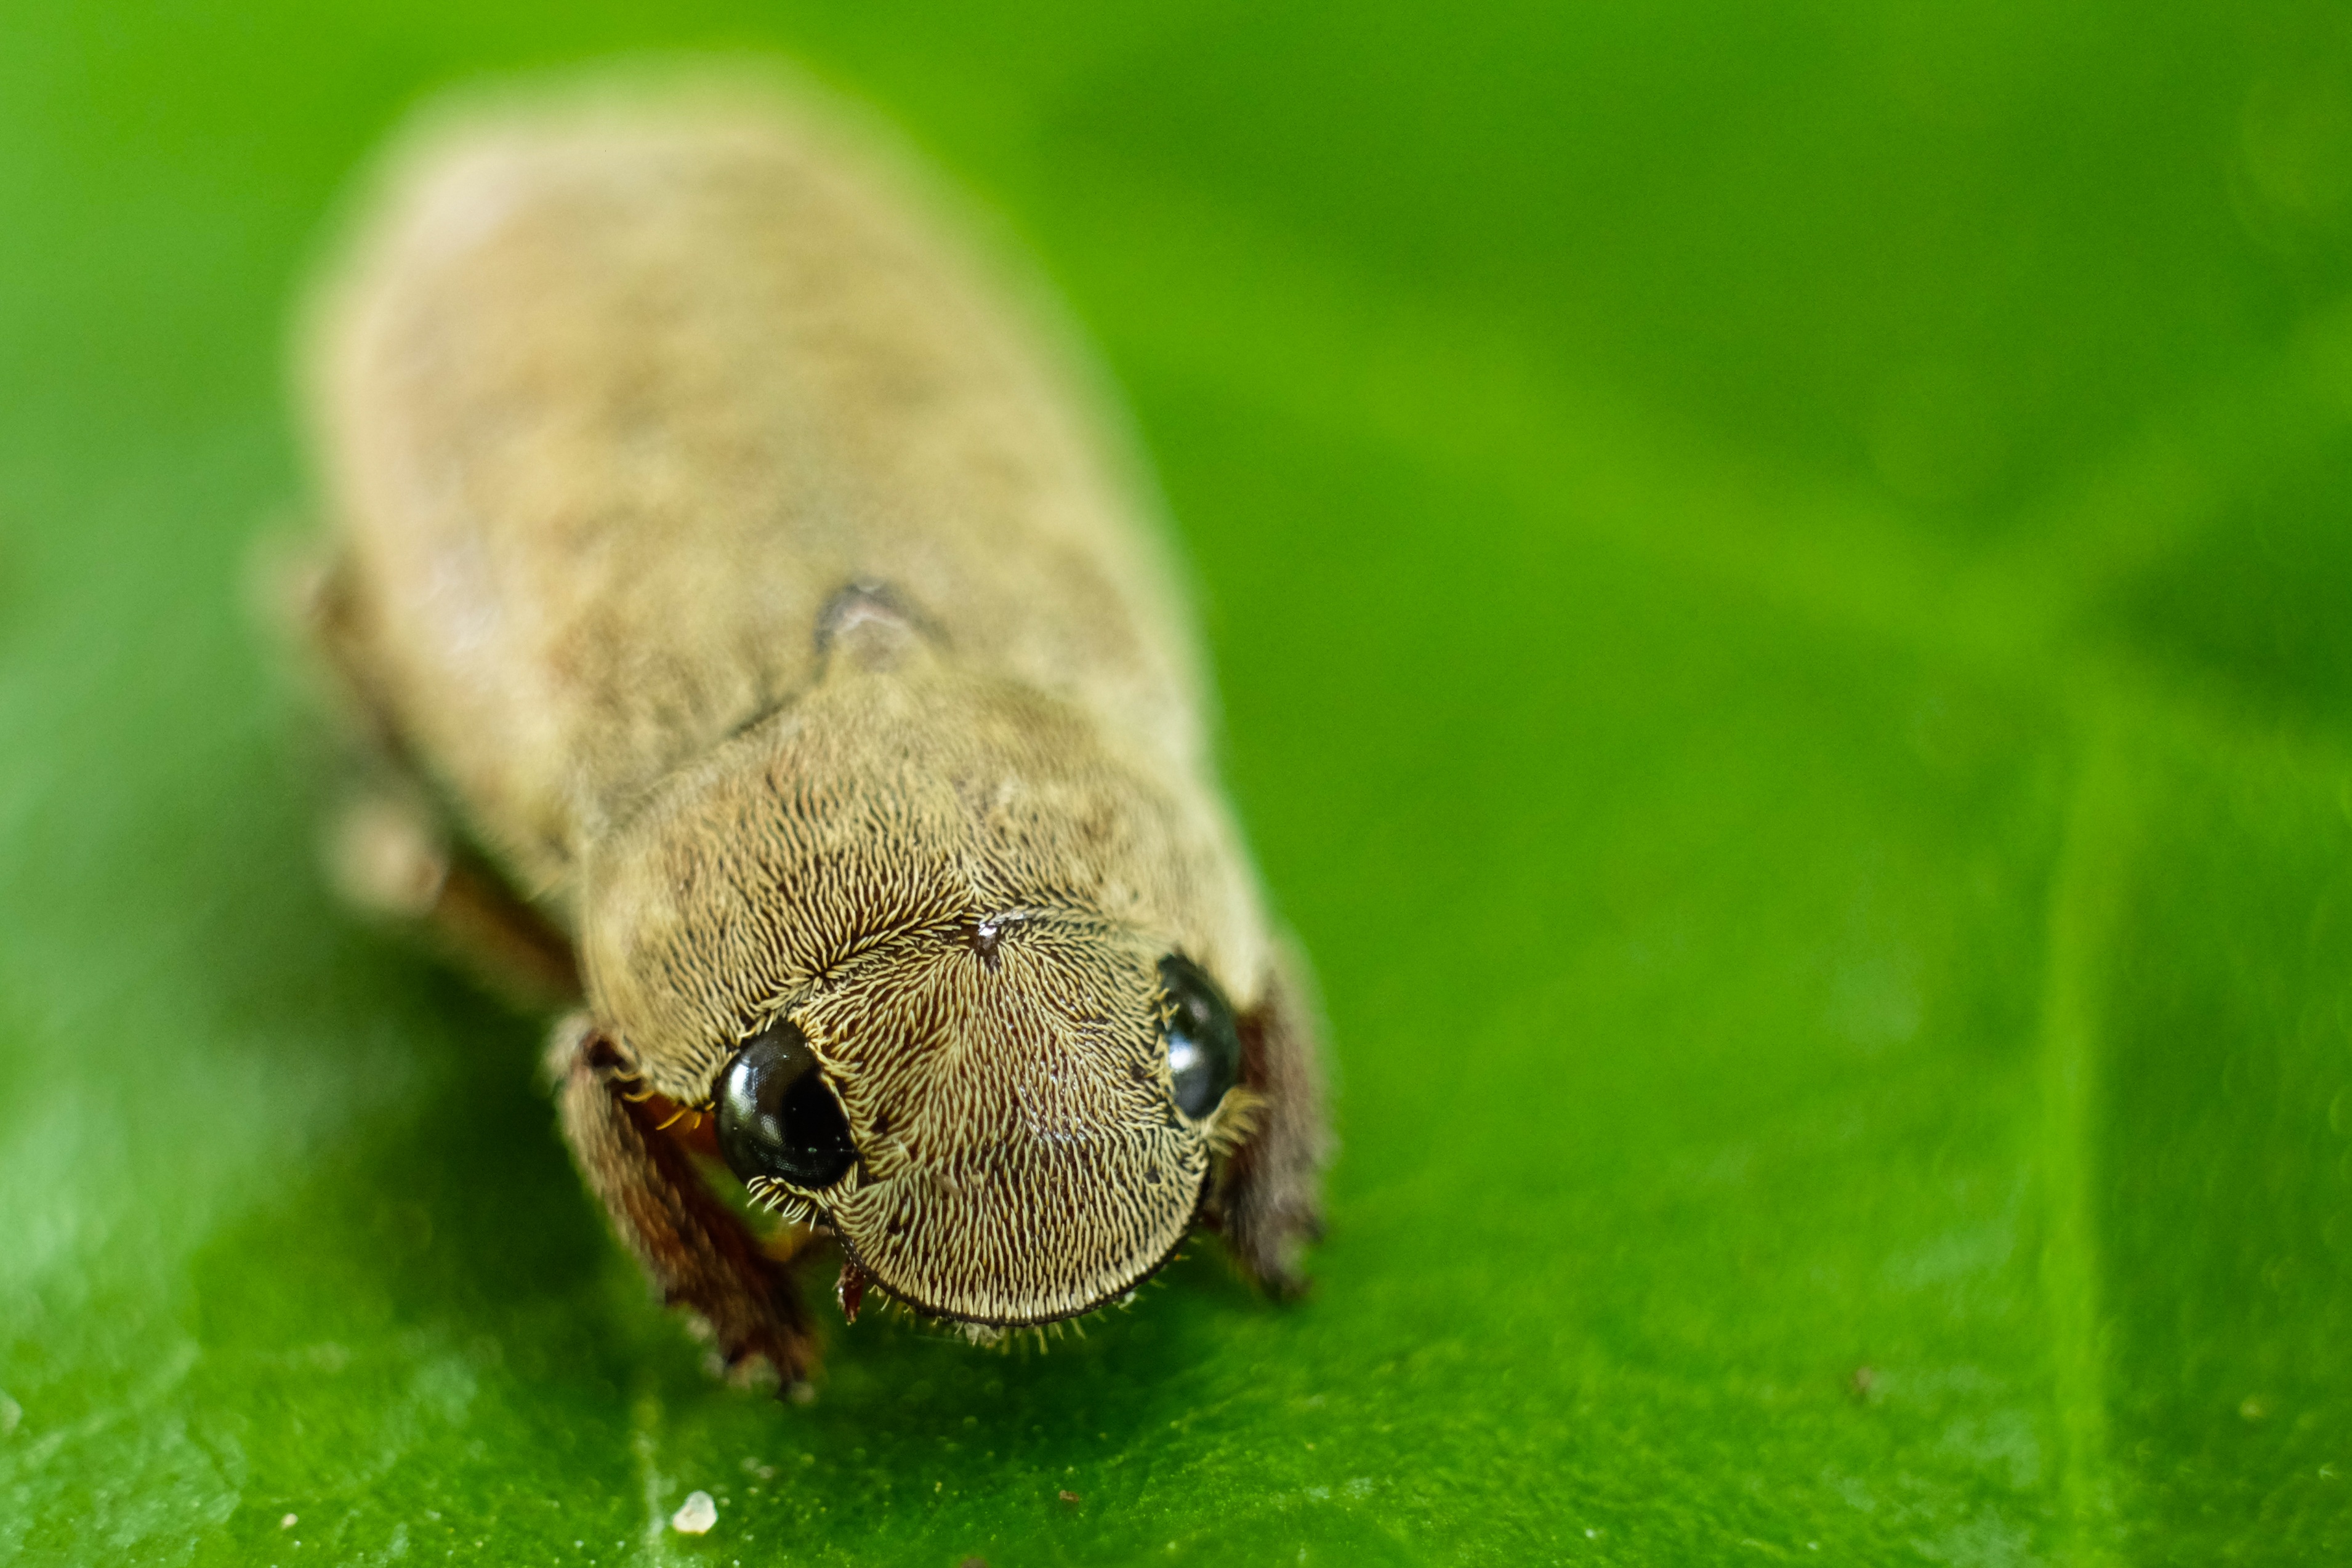
nature, grass, photography, leaf, wildlife, green, insect, macro, small, bug, fauna, invertebrate, close up, alien, beetle, weevil, macro photography, leaf beetle